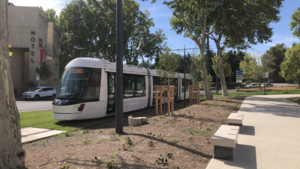
Une rame Alstom Citadis Compact du tramway d'Avignon sur les voies de retournement du terminus ""Saint-Roch - Université des Métiers"""
La France a un réseau dense et maillé de 146 km de route et 6,2 km de voies ferrées pour 100 km² ; les réseaux de transport sont pour la plupart structurés « en toile d’araignée » avec Paris pour cœur. La totalité des rues, routes et parkings en France occupe une surface de 17 000 km².
La liste des réseaux de tramways de France recense les réseaux anciens et actuels.